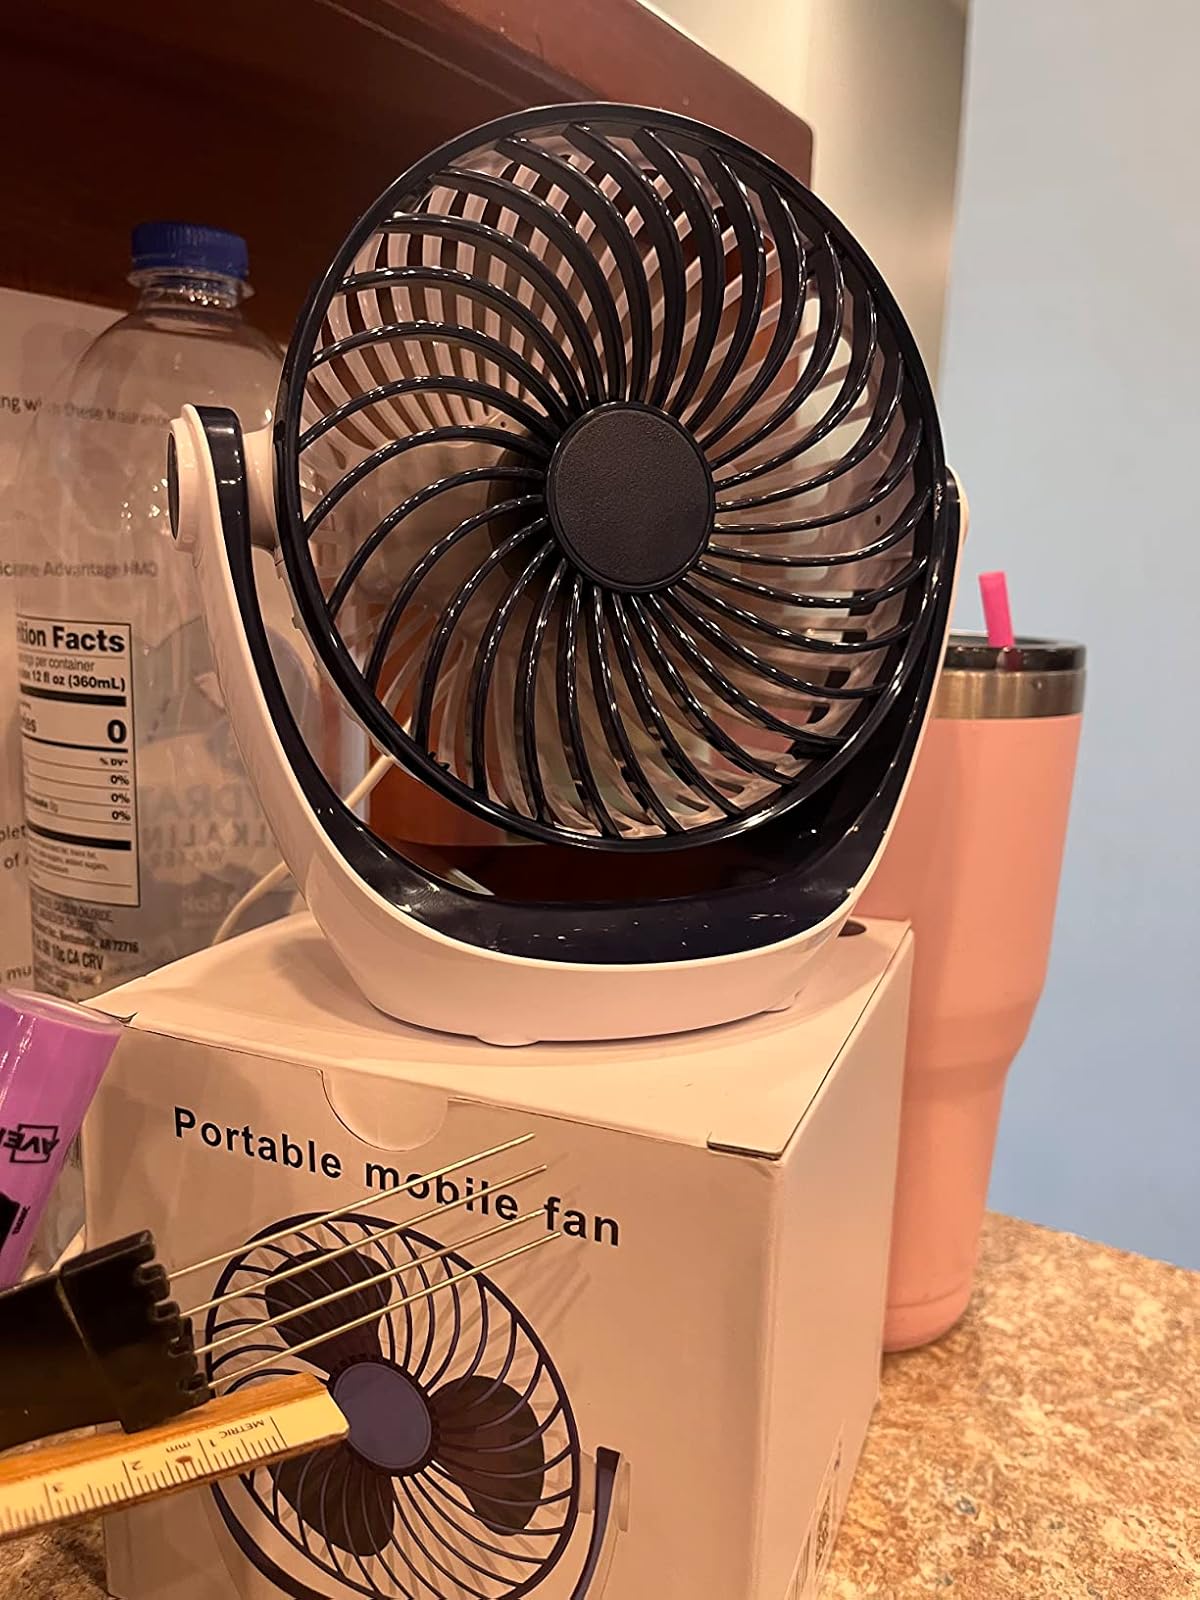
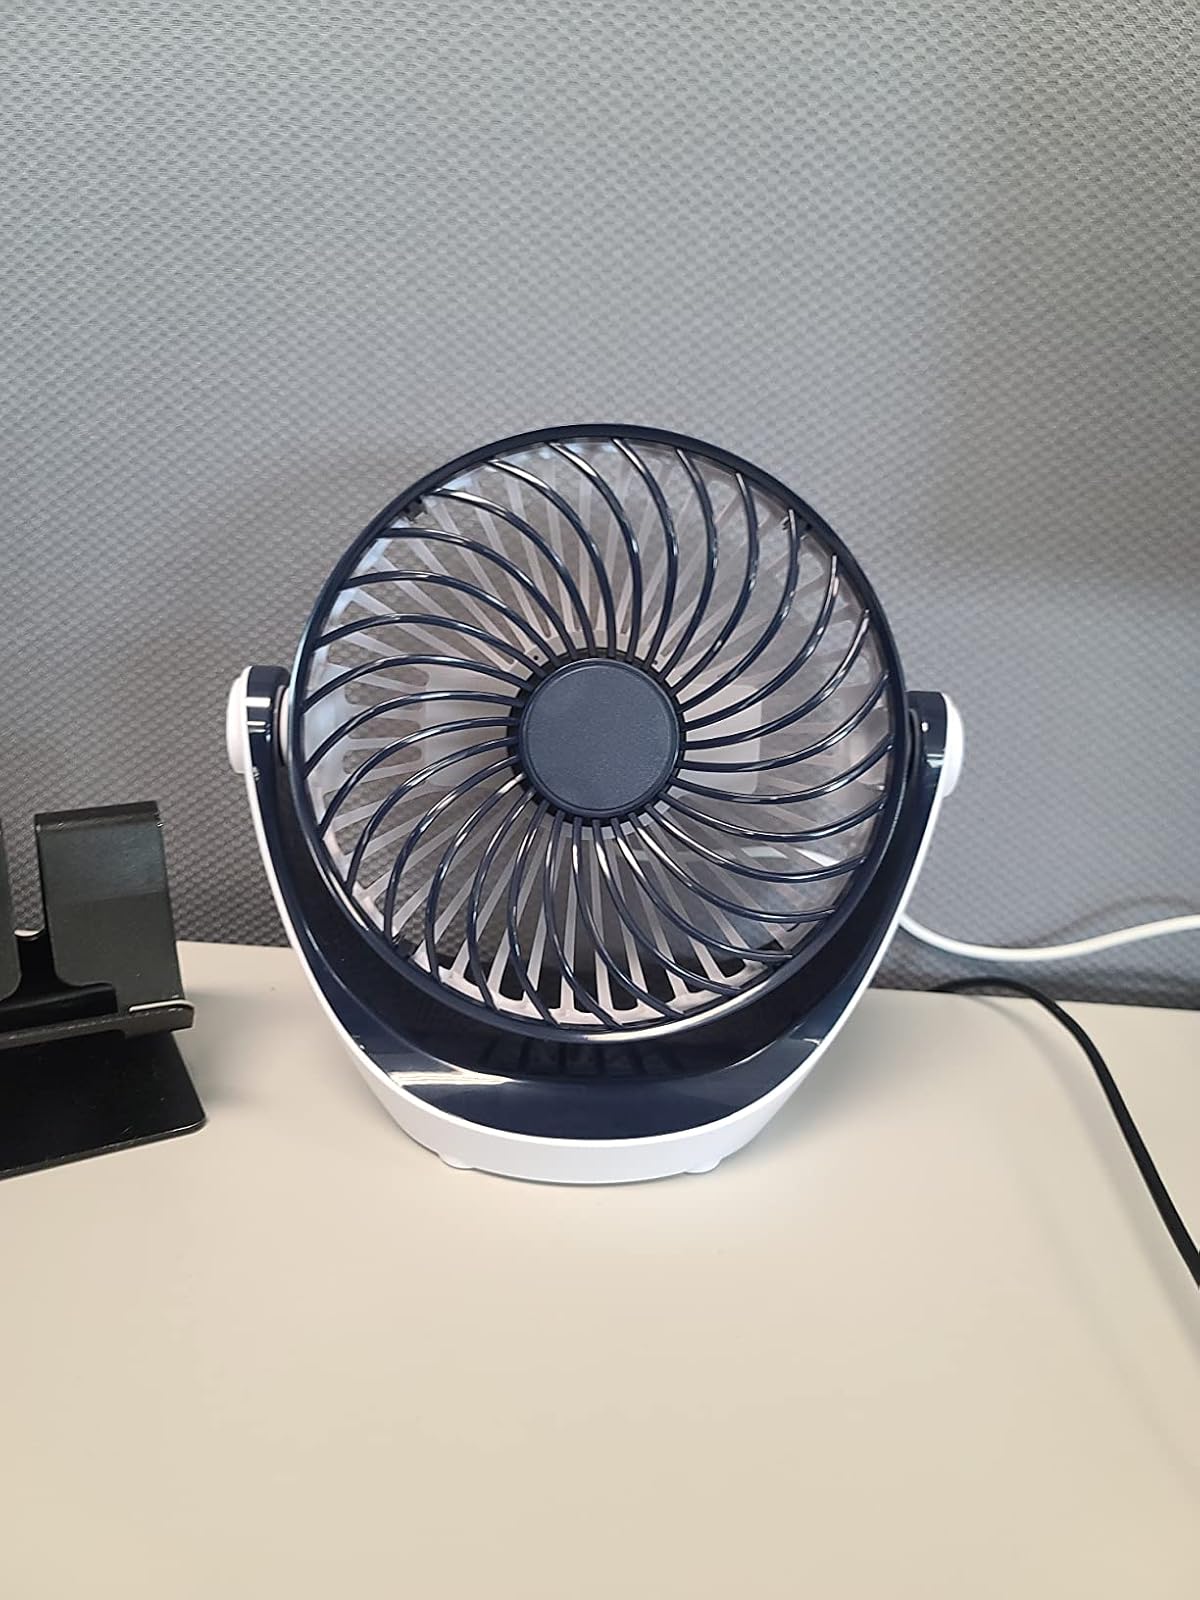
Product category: fan
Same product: yes